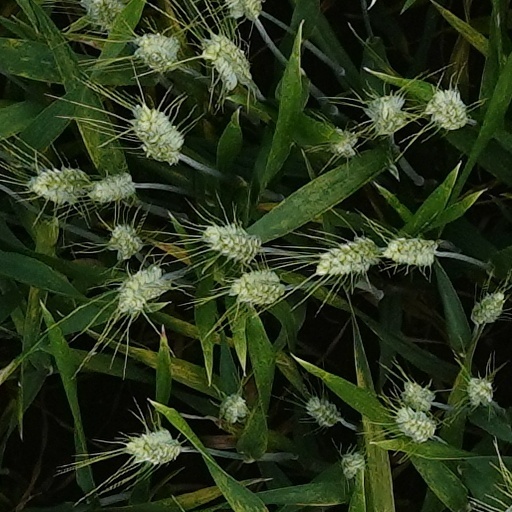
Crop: wheat